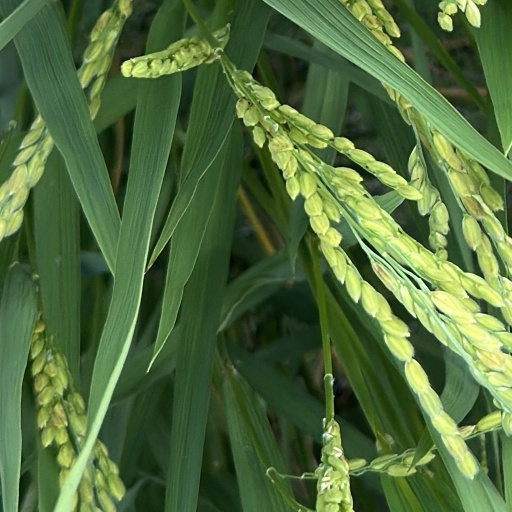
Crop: rice